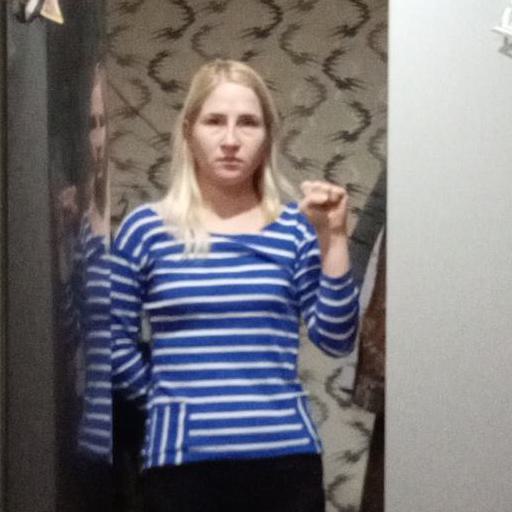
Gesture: fist